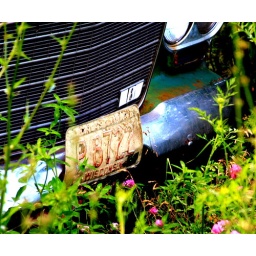
The last time the plate had valid registration was in 1974. This car hasn't ran since I was born.